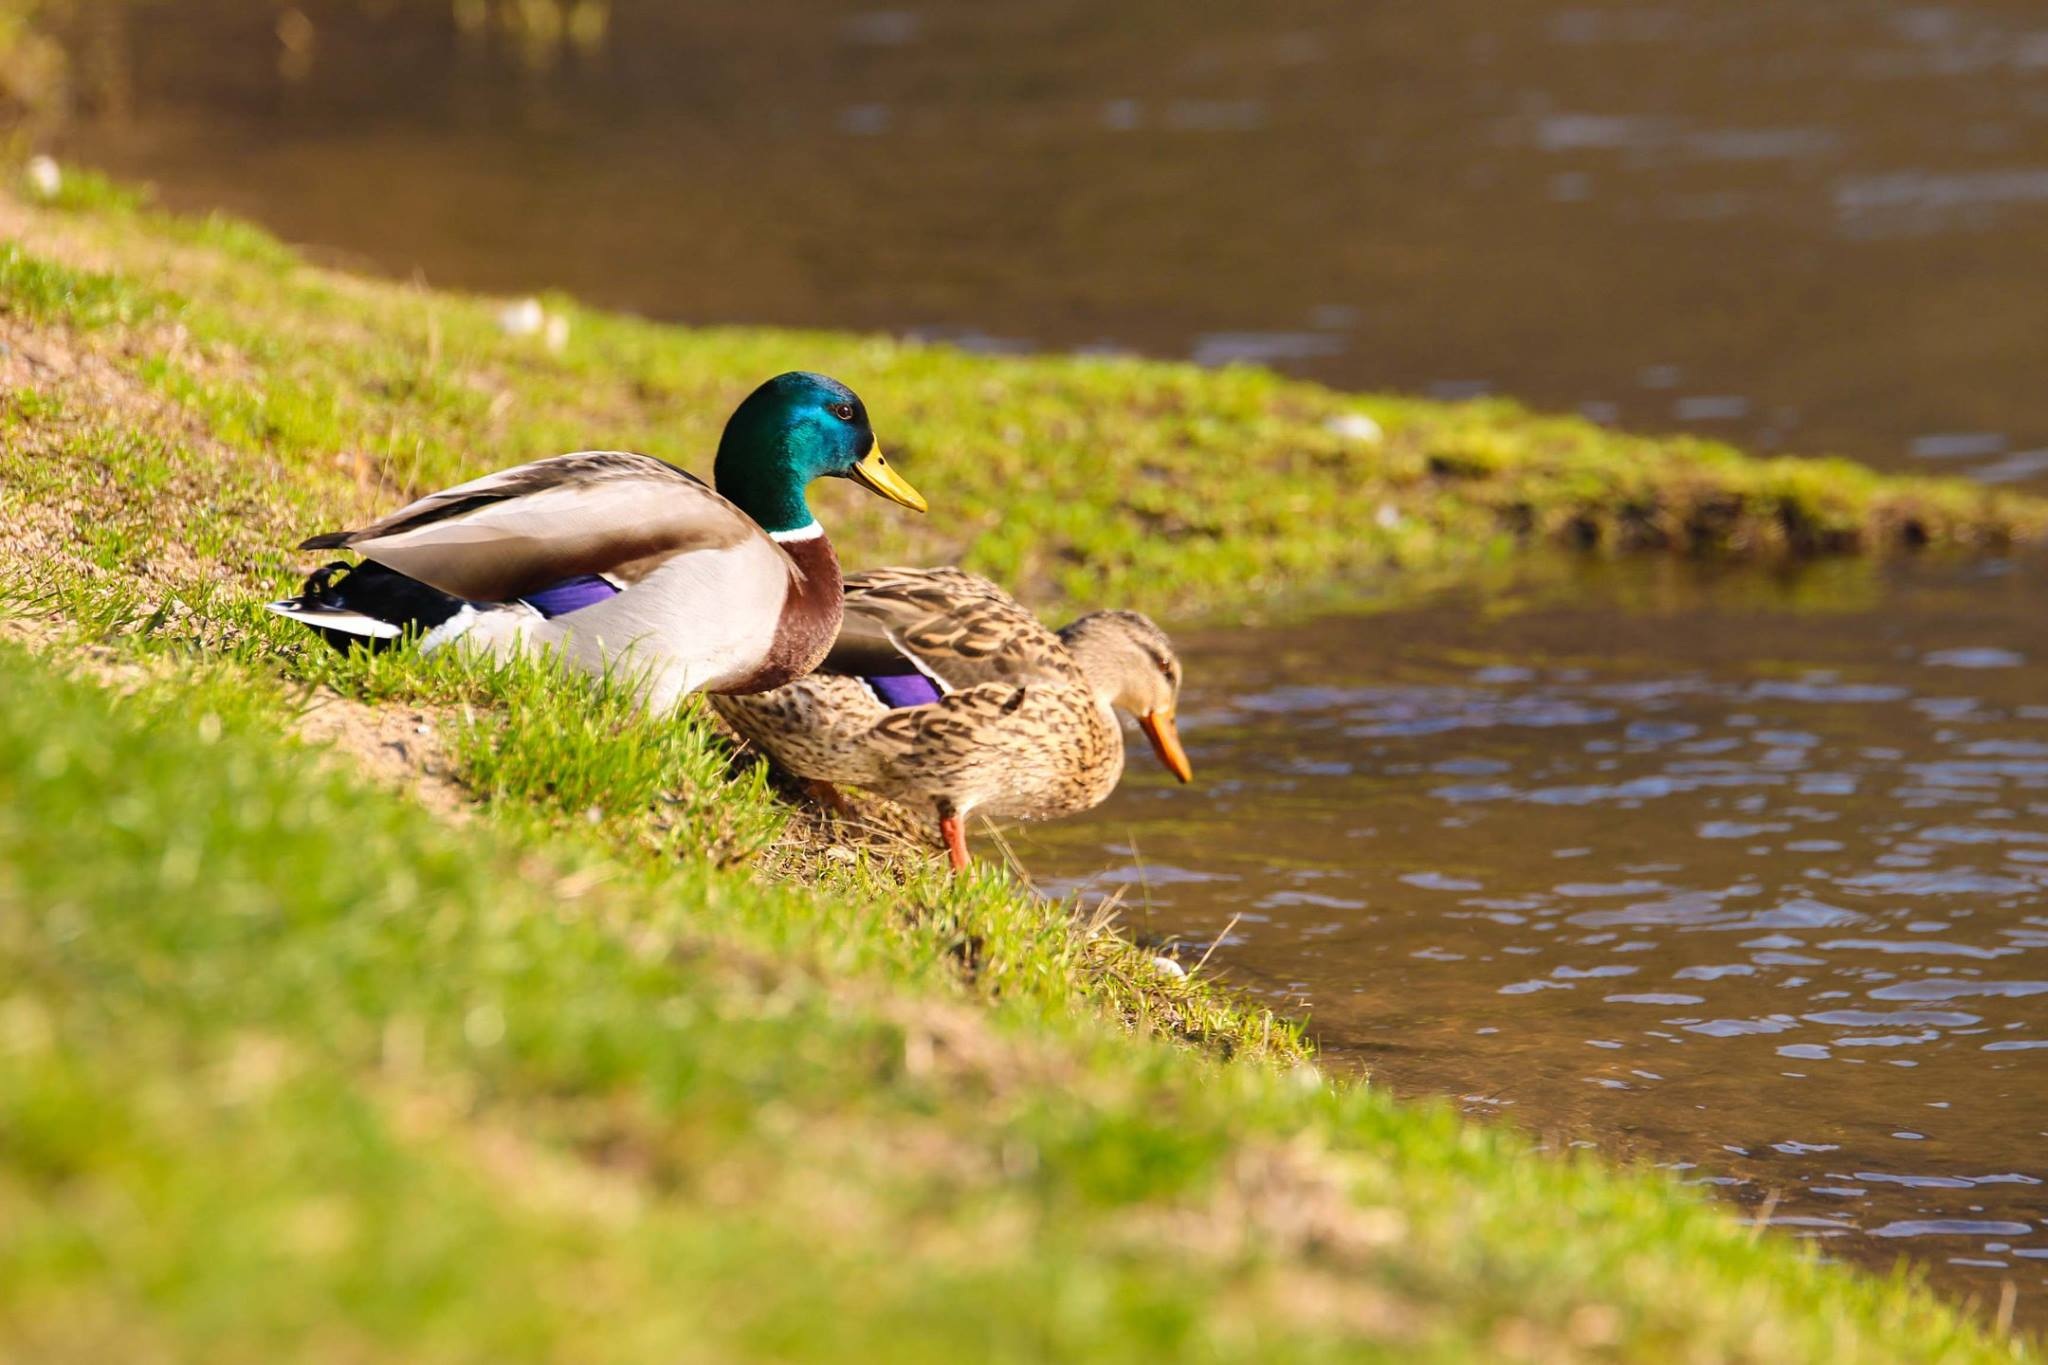
nature, bird, pond, wildlife, wild, fauna, feeding, bank, duck, vertebrate, ducks, waterfowl, water bird, mallard, water surface, ducks geese and swans